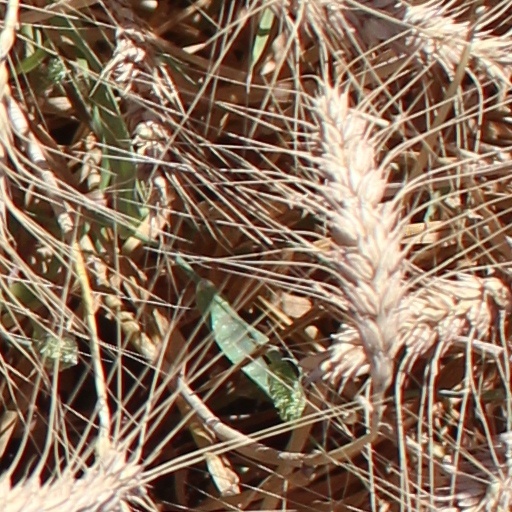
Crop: wheat